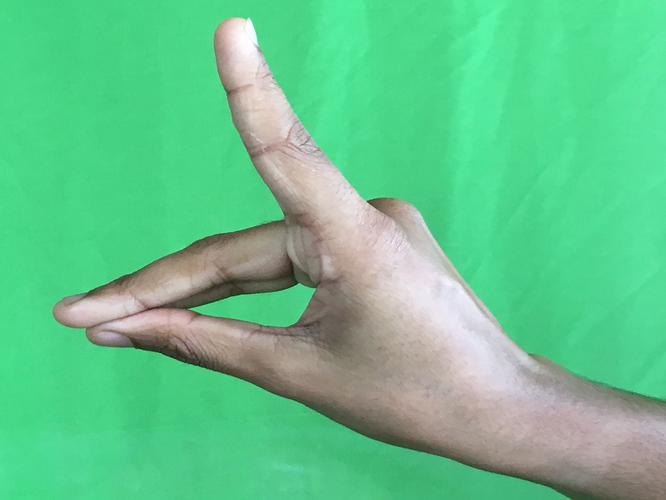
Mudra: Simhamukham
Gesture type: single_hand